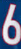
Number: 6